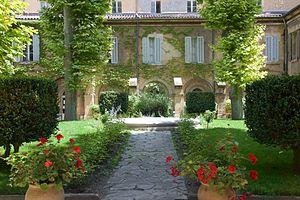
Cet article recense les monuments historiques de la ville d'Aix-en-Provence.
Le couvent des Prêcheurs est un anvien édifice religieux construit place des Prêcheurs à Aix-en-Provence. Cette place doit son nom à ce couvent dominicain.